Imperial Hotel, Dublin

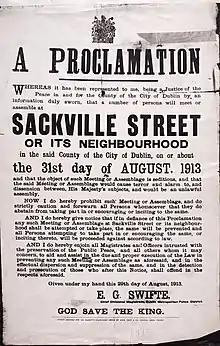
1913 meeting prohibition - Larkin

In 1875 William Martin Murphy, having moved his business headquarters from Bantry to Cork and thence to Dublin, bought the hotel and department store in addition to his other business interests.